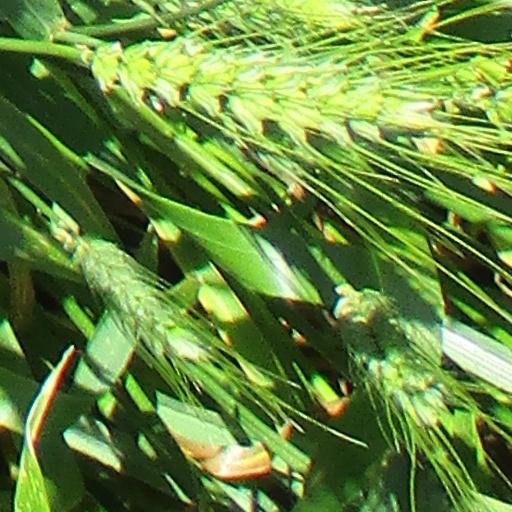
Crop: wheat